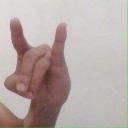
अक्षर: च